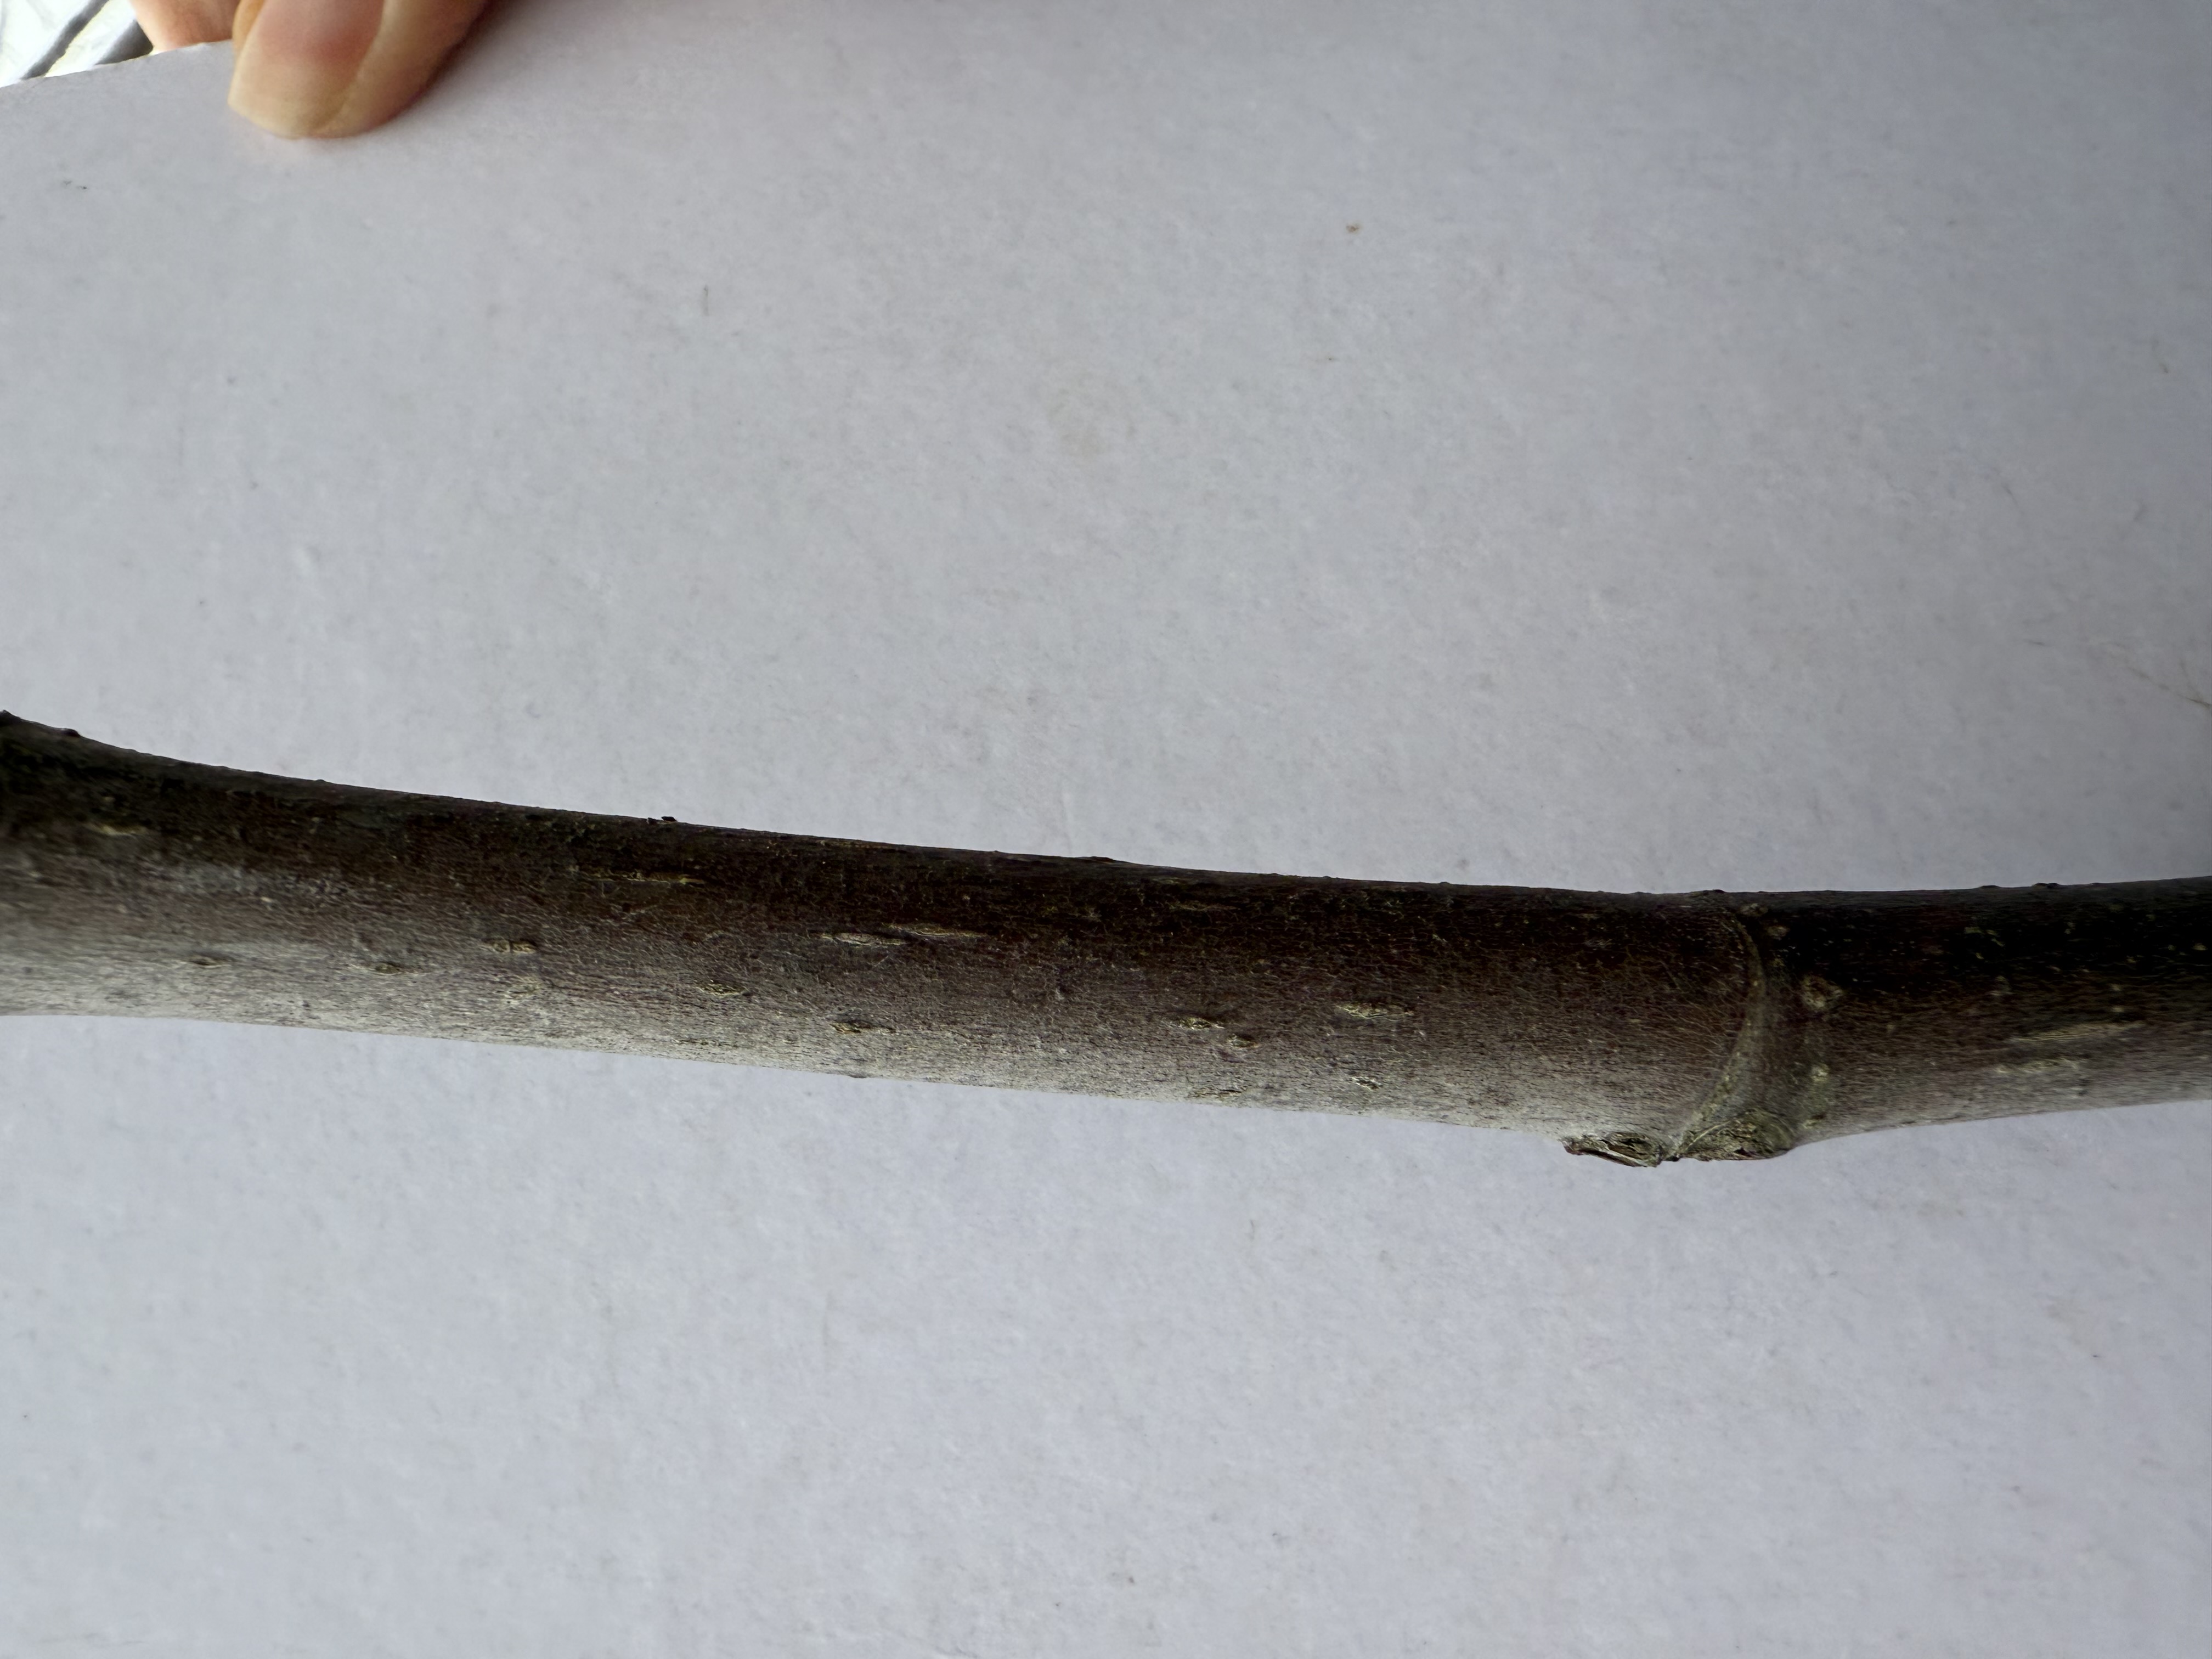
Variety: Black Fig